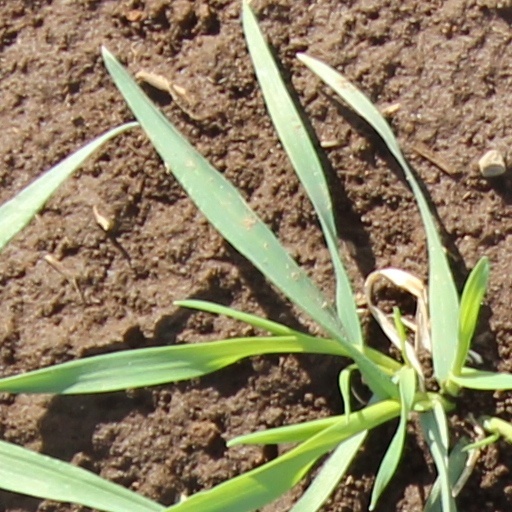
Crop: wheat